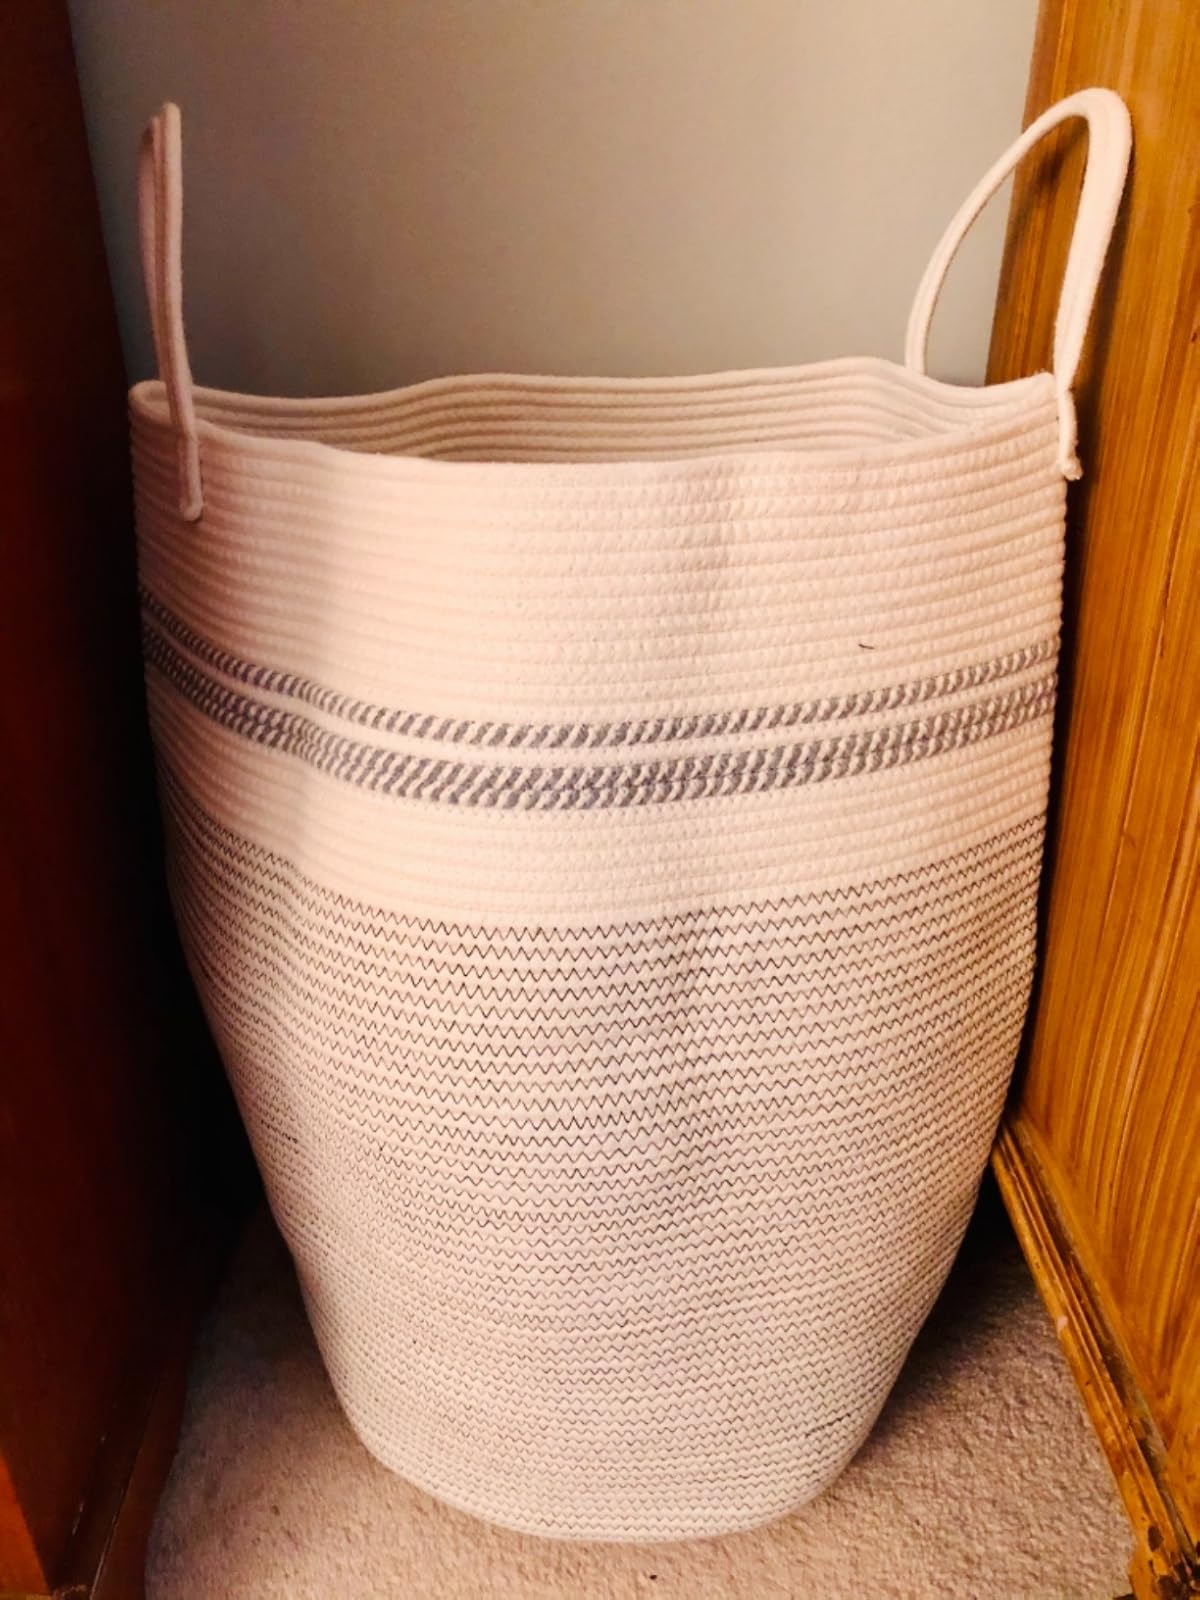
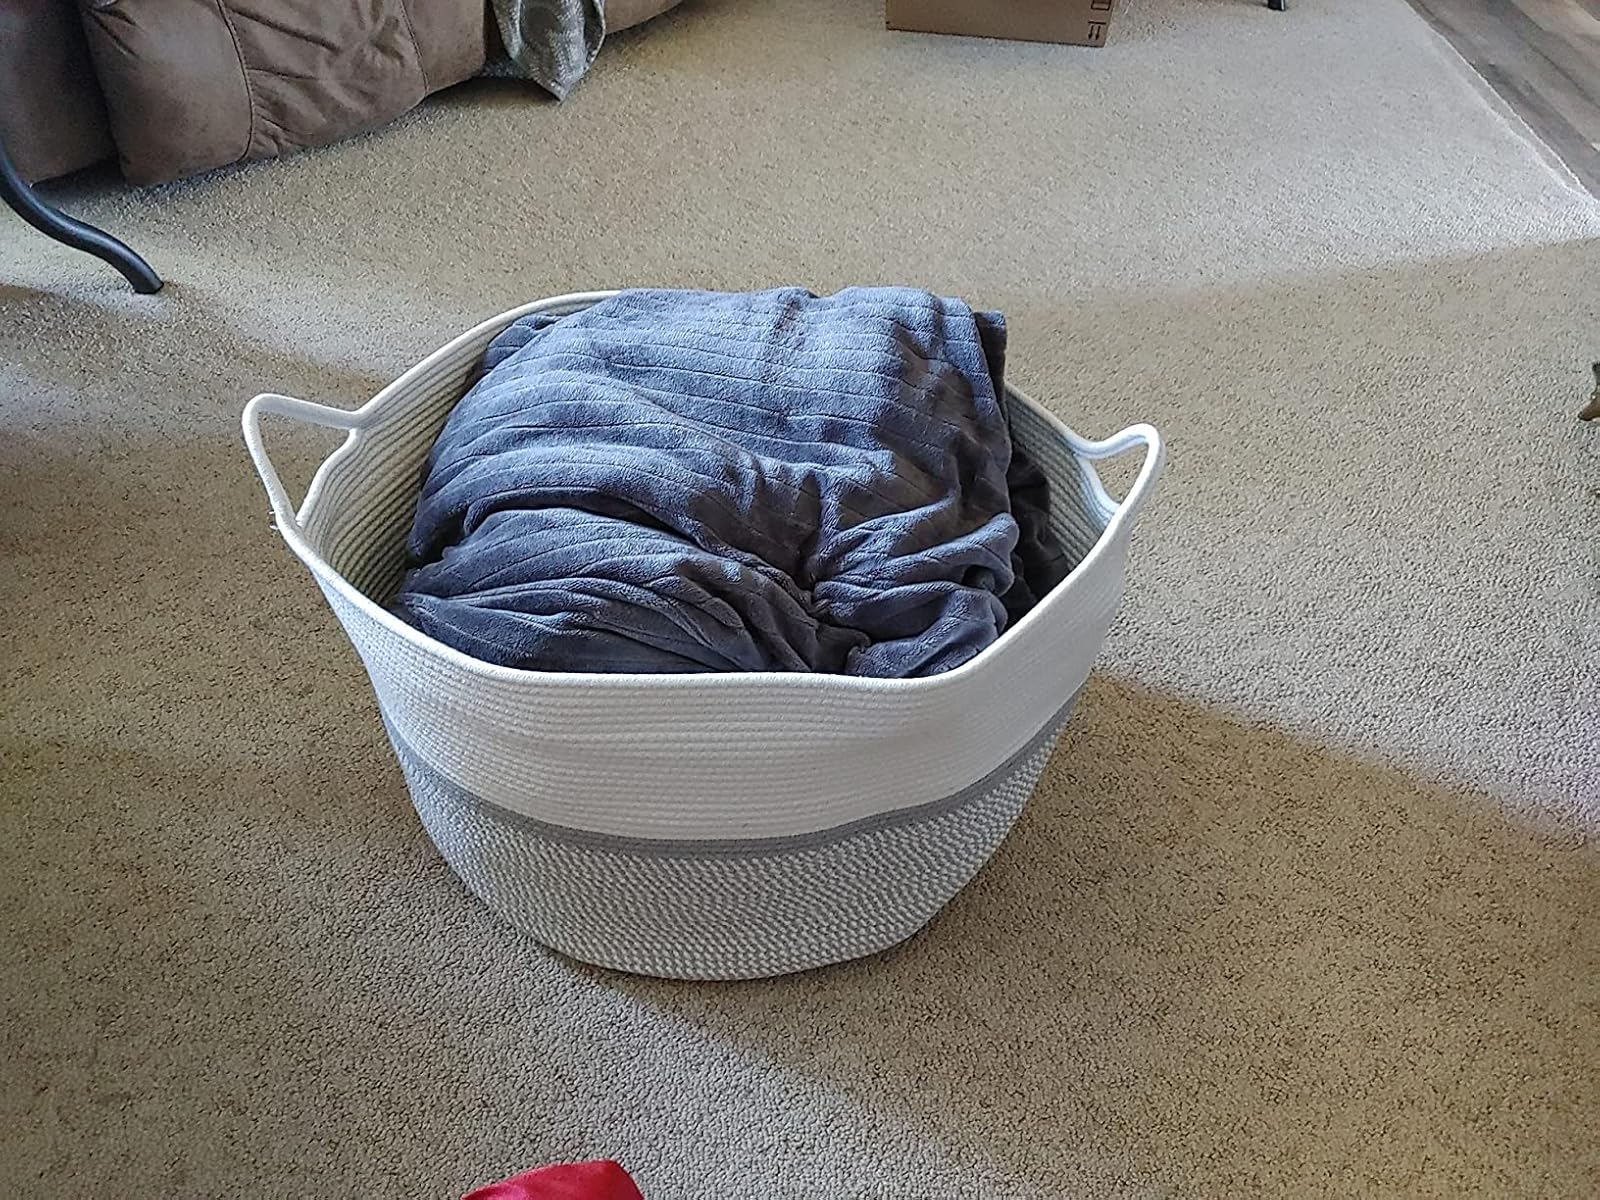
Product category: items_hamper
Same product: no